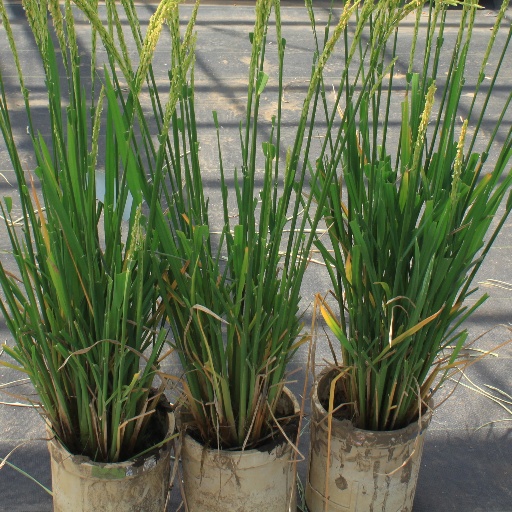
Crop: rice